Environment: real
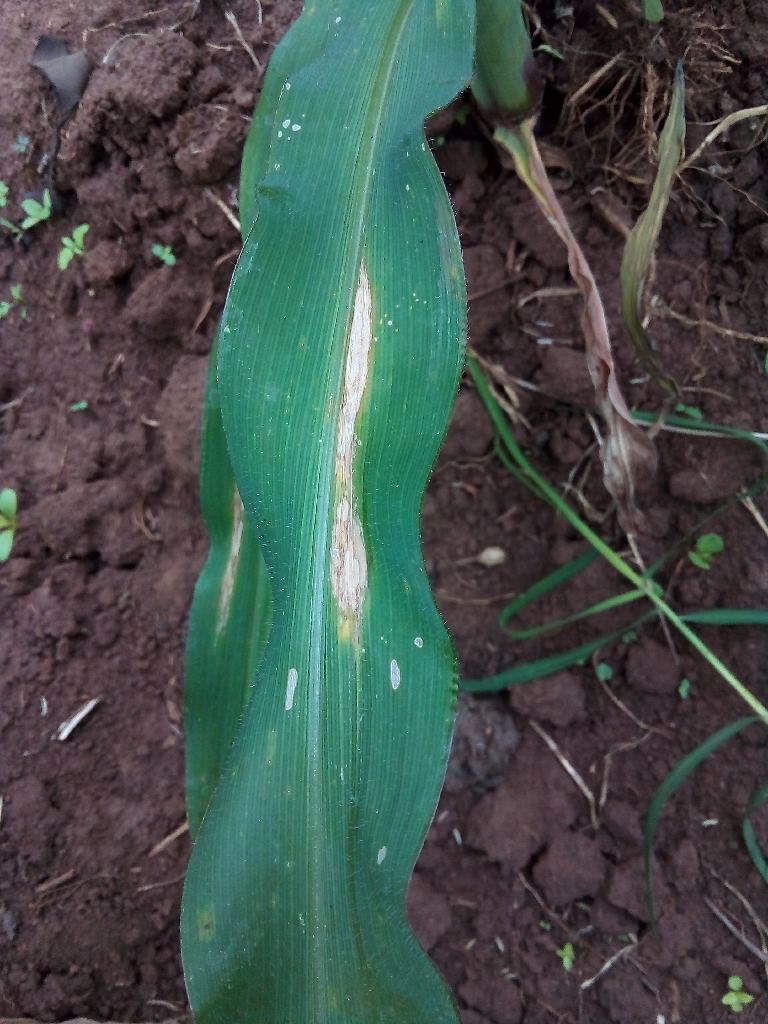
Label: northern_corn_leaf_blight